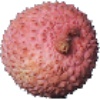
Label: Lychee 1